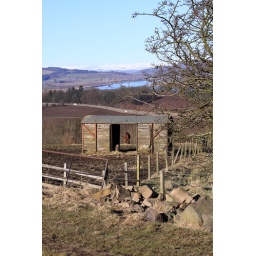
Horse and sheep in opening of cattle truck